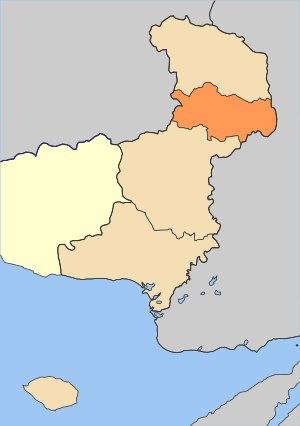
Didymotique, est une ville de Thrace, située au nord-est de la Grèce dans le district régional de l'Évros. Le nom peut être romanisé de plusieurs façons et plusieurs graphies sont donc utilisées. Elle est appelée en turc Dimetoka, en bulgare Димотика, et Le Dimot par les auteurs français du Moyen Âge. La ville elle-même compte environ 9 000 habitants et l’ensemble de l’agglomération 23 380.